Saint-Point-Lac

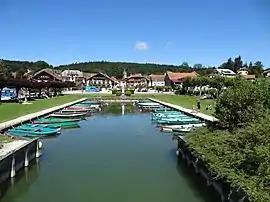
The moorings in Saint-Point-Lac

Saint-Point-Lac is a commune in the Doubs department in the Bourgogne-Franche-Comté region in eastern France.